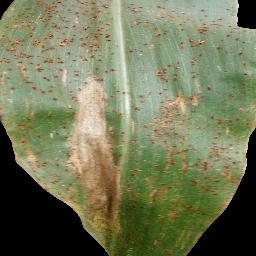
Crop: corn
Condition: (maize)_common_rust